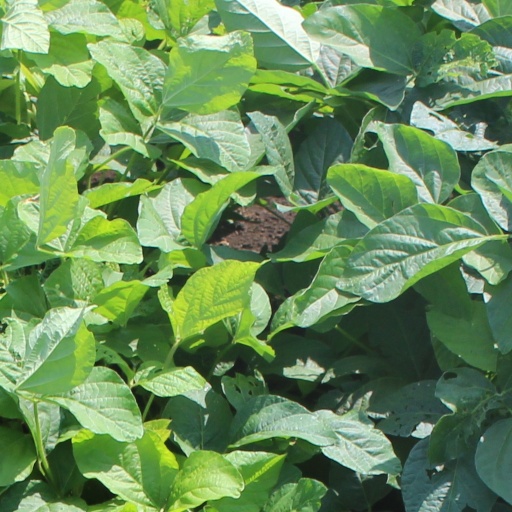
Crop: soybean